Rya Formation

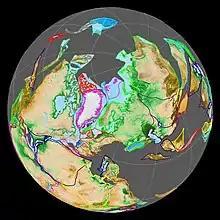
Early Jurassic paleogeography

Tethys Sea transgression entailed formation of fossil-bearing marine deposits in Skane, also associated with an increased tectonic activity. Deposition of the Rya Formation began with nearshore coarse clastics, and continued with offshore mudstones with tempestites (the Döshult Member), followed by offshore muddy sediments with a brief non-marine interval (the Pankarp Member), and ended with deposition of open marine low-energy deposits (Katslösa and Rydebäck Members). The marine Rya Formation shows an overall fining-upwards trend, and an up-section bathymetric deepening of the depositional environment. The depositional environment in western Skåne was either physically protected from the storm energy due to basin topography, or deposition in Skåne took place below storm wavebase. Berthierine ooids occur scattered in the Katslösa